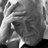
Emotion: sad